Art collection of Adolf Hitler

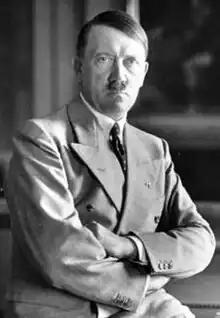
Adolf Hitler

Adolf Hitler was born on April 20, 1889, in Austria. At an early age, Hitler showed interest in the arts. His father hated the idea of his son becoming an artist instead of a government official like himself. Hitler's father tried to beat the idea out of him every time art or anything related was brought up. This cycle went on for years until his father passed away suddenly. After his passing, Hitler felt free to do as he pleased. His mother encouraged him to apply to the famous school of the arts in Vienna, the "Akademie." He was rejected twice, in 1907 and 1908. His applications were dismissed, and the director suggested he should apply to the School of Architecture instead, but he did not have sufficient academic qualifications to do so.